Mary Steenburgen

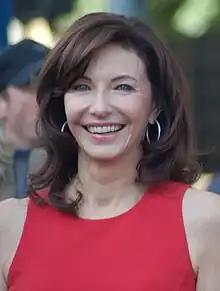
Steenburgen at the 2009 ceremony to receive her star on the Hollywood Walk of Fame

Mary Nell Steenburgen (born February 8, 1953) is an American actress, comedian, singer, and songwriter. After studying at New York's Neighborhood Playhouse in the 1970s, she made her professional acting debut in the Western comedy film "Goin' South" (1978). Steenburgen went on to earn critical acclaim for her role in "Time After Time" (1979) and Jonathan Demme's comedy-drama film "Melvin and Howard" (1980), for which she received the Golden Globe Award for Best Supporting Actress – Motion Picture and the Academy Award for Best Supporting Actress.